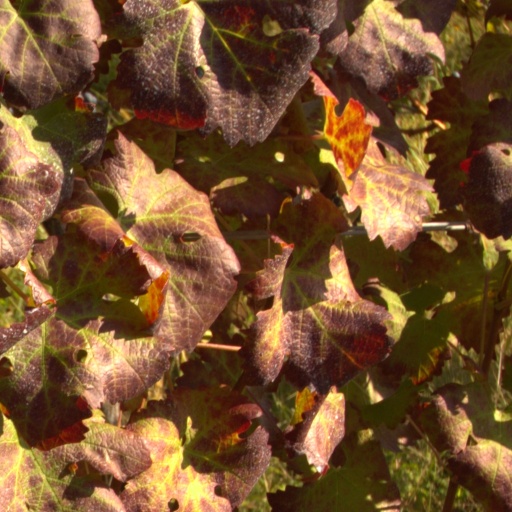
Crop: grape